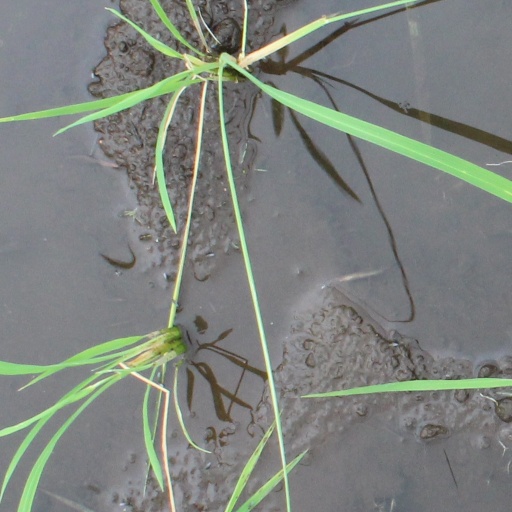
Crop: rice